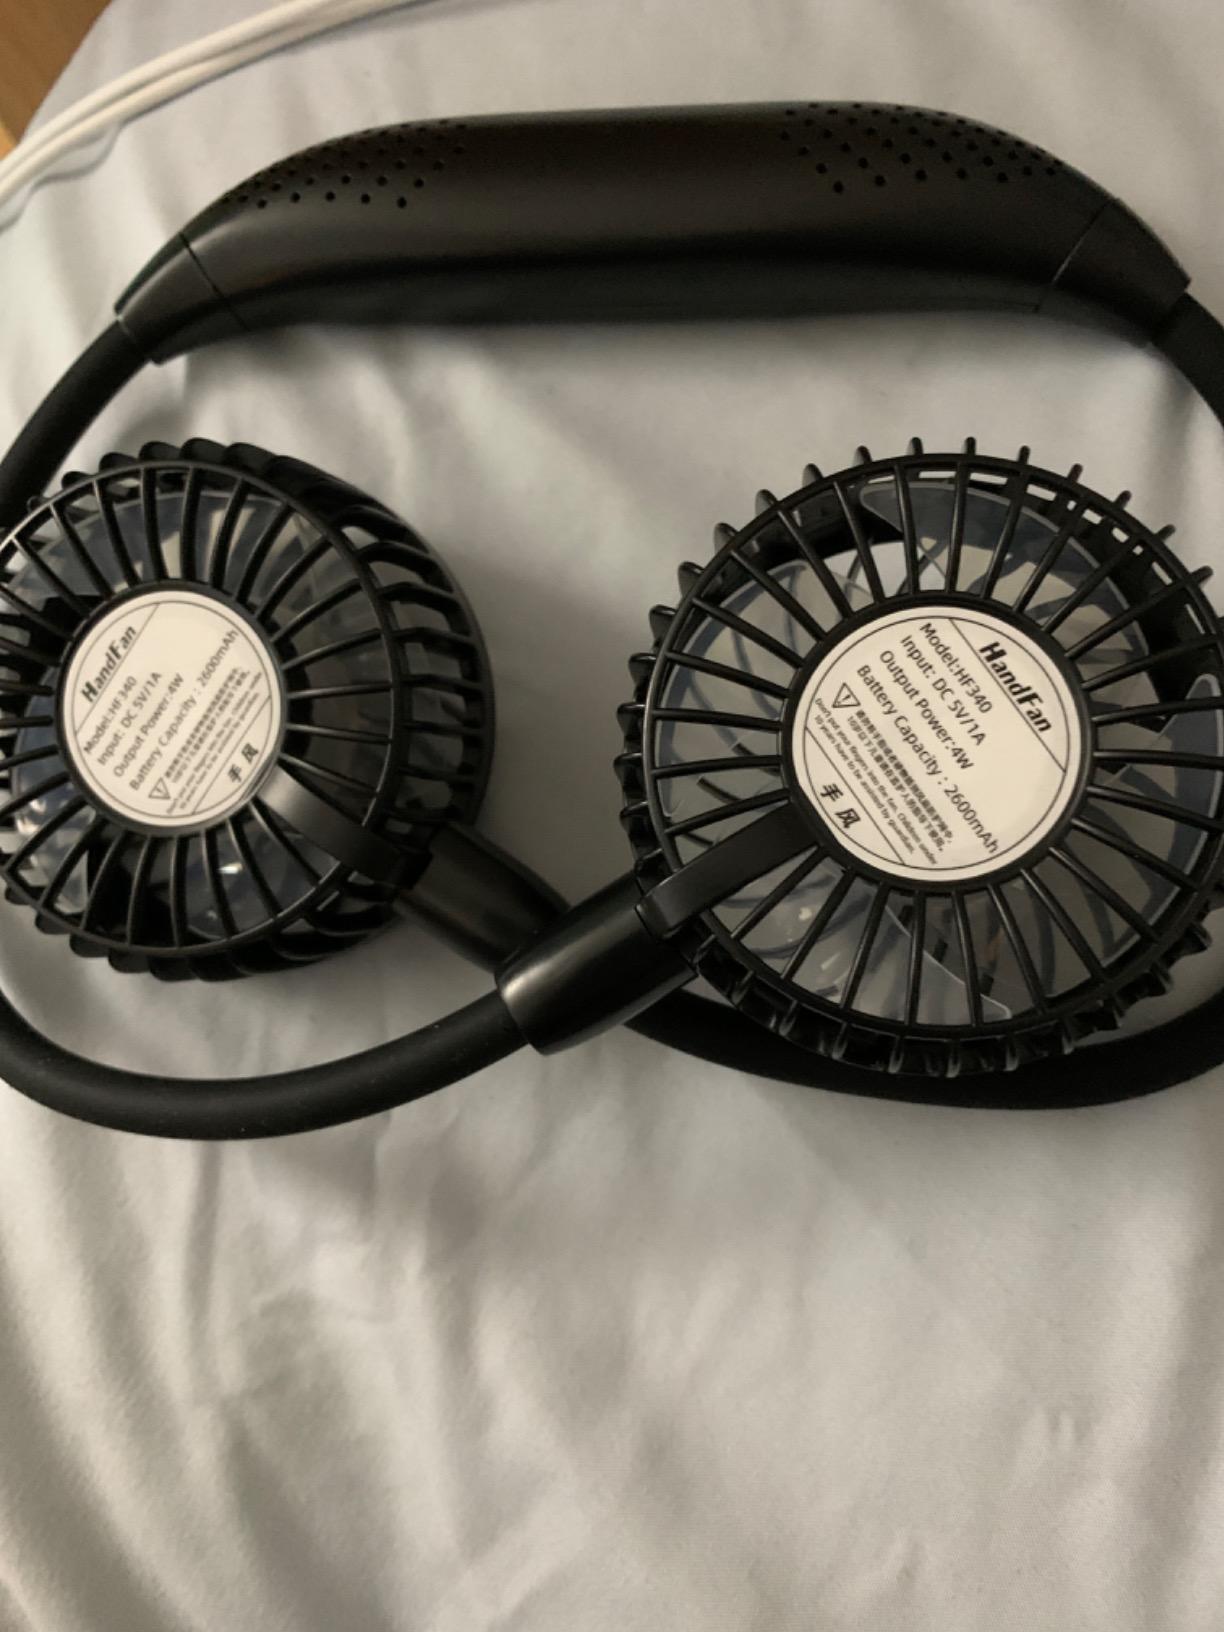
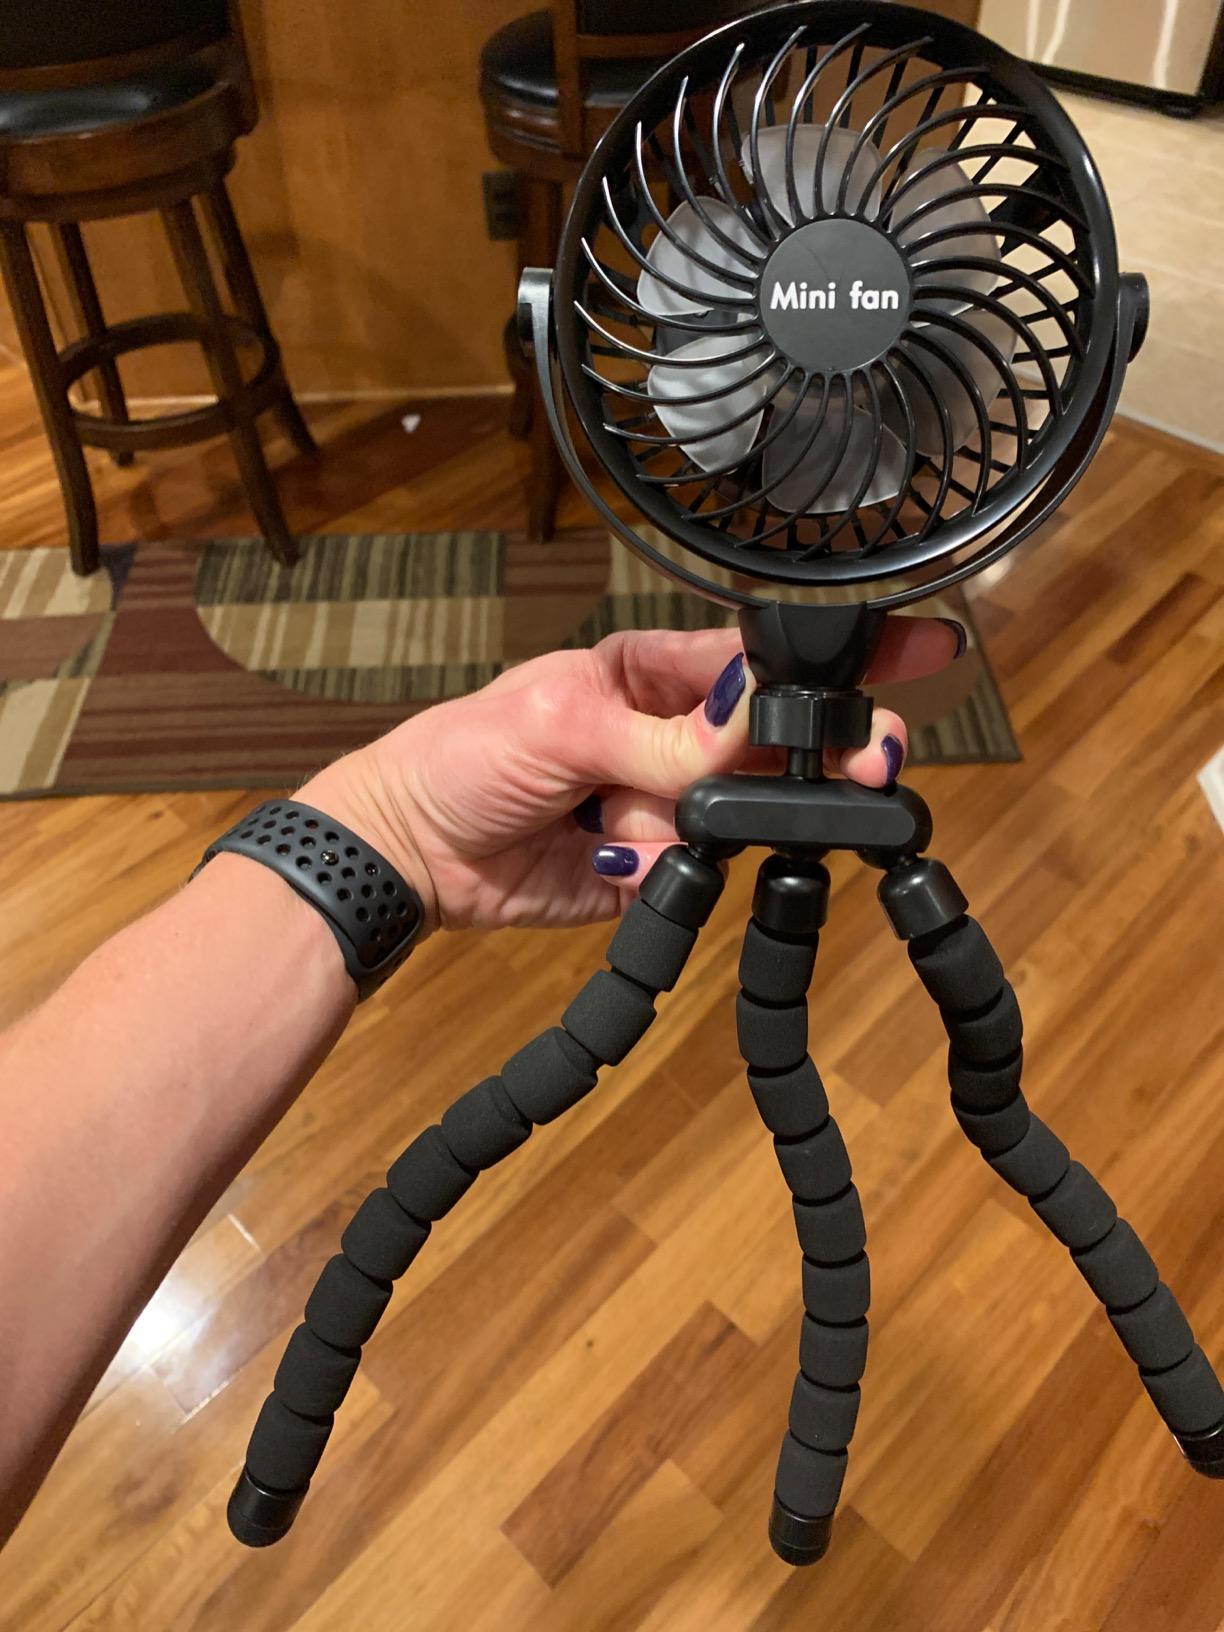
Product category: fan
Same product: no